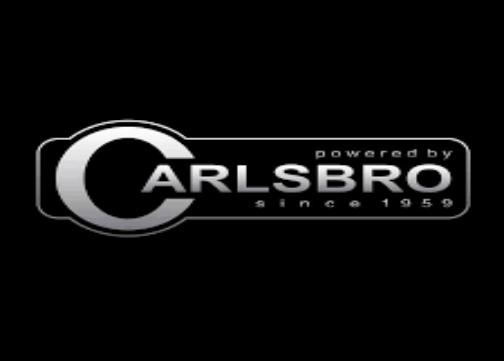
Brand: Carlsbro
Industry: Electronic